Lake Burley Griffin

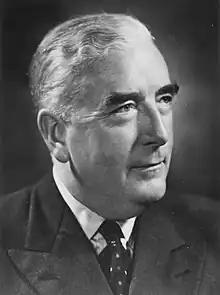
Menzies was thickset elderly Anglo-Saxon man, cleanshaven and wearing a suit.

Later, Scrivener, as part of a government design committee, was responsible for modifying Griffin's winning design. He recommended changing the shape of the lake from Griffin's very geometric shapes to a much more organic one using a single dam, unlike Griffin's series of weirs. Griffin lobbied for the retention of the pure geometry, saying that they were "one of the reasons d'etre of the ornamental waters", but he was overruled. The new design included elements from several of the best design submissions and was widely criticised as being ugly. The new plan for the lake retained Griffin's three formal basins: east, central, and west, though in a more relaxed form.